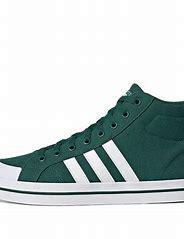
Brand: adidas
Model: neo Adidas NEO Bravada